British Rail Class 66

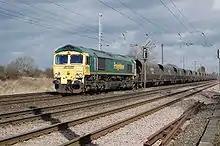
Freightliner 66610 on the East Coast Main Line near York

Freightliner followed EWS by initially ordering five new Class 66/5 locomotives, and have continued to order in small batches. As of 2020, the Class 66/5 fleet had reached 89 examples; 66521 was withdrawn after the 2001 crash at Great Heck and later scrapped.